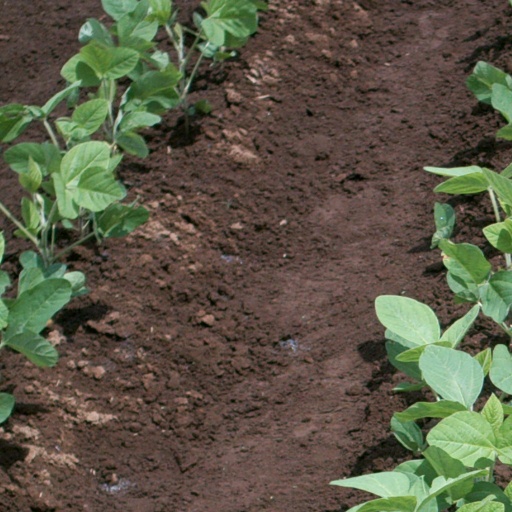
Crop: soybean